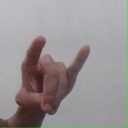
अक्षर: च